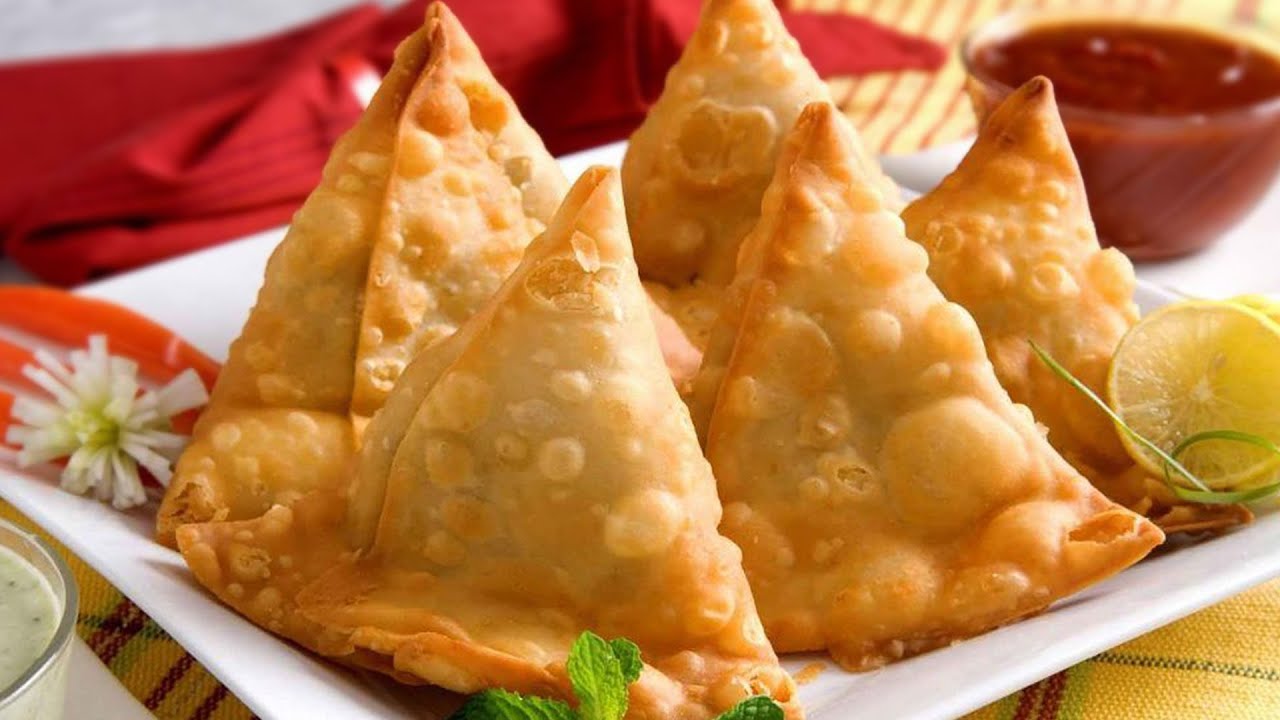
Dish: samosa